Janet Echelman

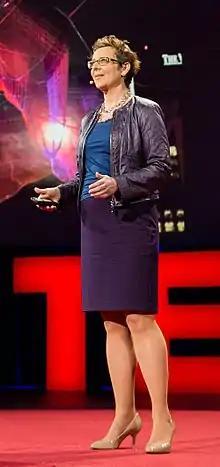
Echelman in 2014

Janet Echelman is an American fiber artist and author who creates large-scale, aerial sculptures that blend art, architecture, and engineering. Her works are often installed in public spaces and are created using lightweight, flexible materials like fiber, netting, and rope. These sculptures interact with natural elements like wind and light, creating dynamic, and ever-changing forms.